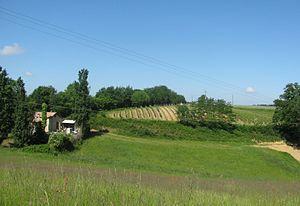
vignes à viella
Le béarn est un vin français d'appellation d'origine contrôlée produit à cheval sur trois départements : Pyrénées-Atlantiques, Hautes-Pyrénées et Gers et sur deux régions : Nouvelle-Aquitaine et Occitanie.